Marlowe portrait

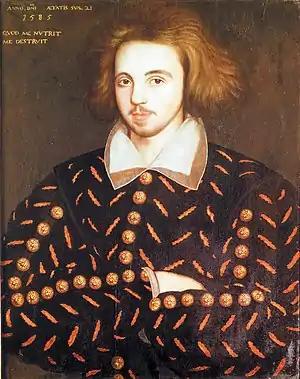

The putative Marlowe portrait is an unsigned portrait on wooden panel, dated 1585, which was discovered in 1952 or 1953 at Corpus Christi College, Cambridge. It has been proposed that the portrait depicts the English playwright Christopher Marlowe (1564–1593), though several scholars have suggested that this is unlikely.